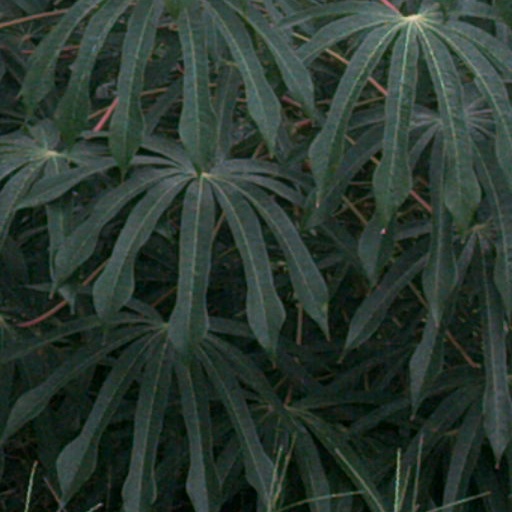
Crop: cassava